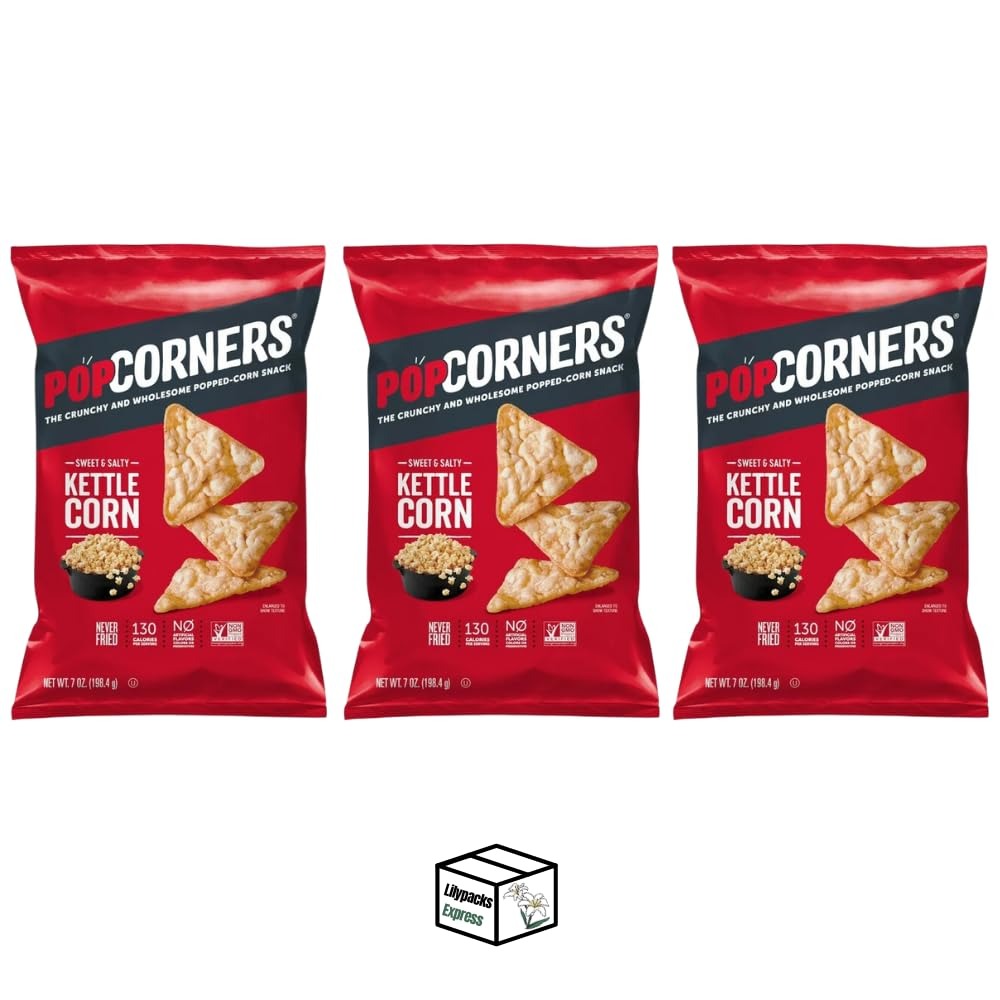
Item Name: Pop corners Popped Corn Chips | 7 oz Bags | 3 pack | Gluten Free Snack | Bundled by Lilypacks Express (7 OZ, Kettle Corn)
Bullet Point 1: non-fried
Bullet Point 2: gluten free
Bullet Point 3: no gmo
Bullet Point 4: all real ingredients
Bullet Point 5: corn chips
Product Description: Popcorners are an amazing healthy corn chip made with all natural ingredients which allow you to enjoy an incredible snacking experience while also remaining healthy! Try the delectable kettle corn flavor today.
Value: 21.0
Unit: Ounce

Price: 19.5